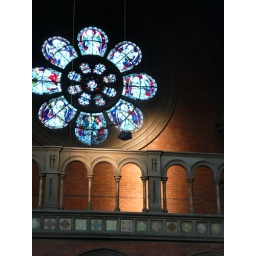
Sunlight on the wall below the rose window.